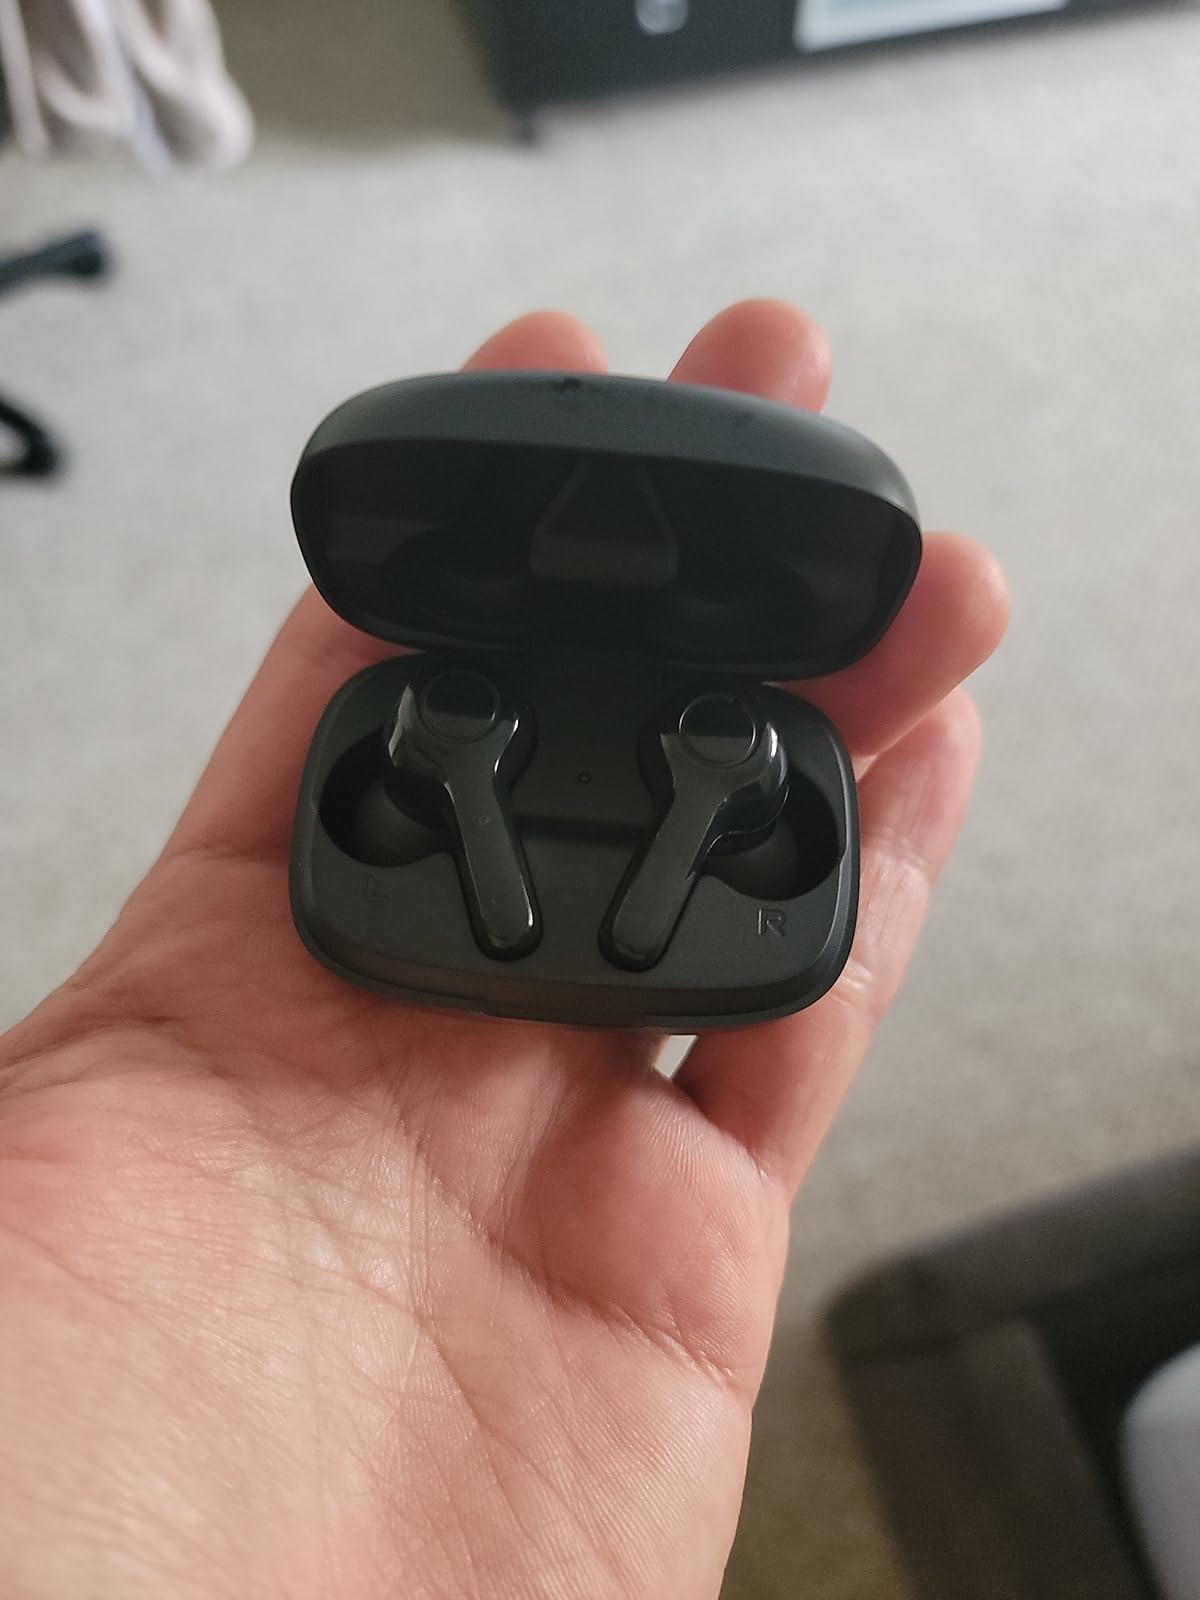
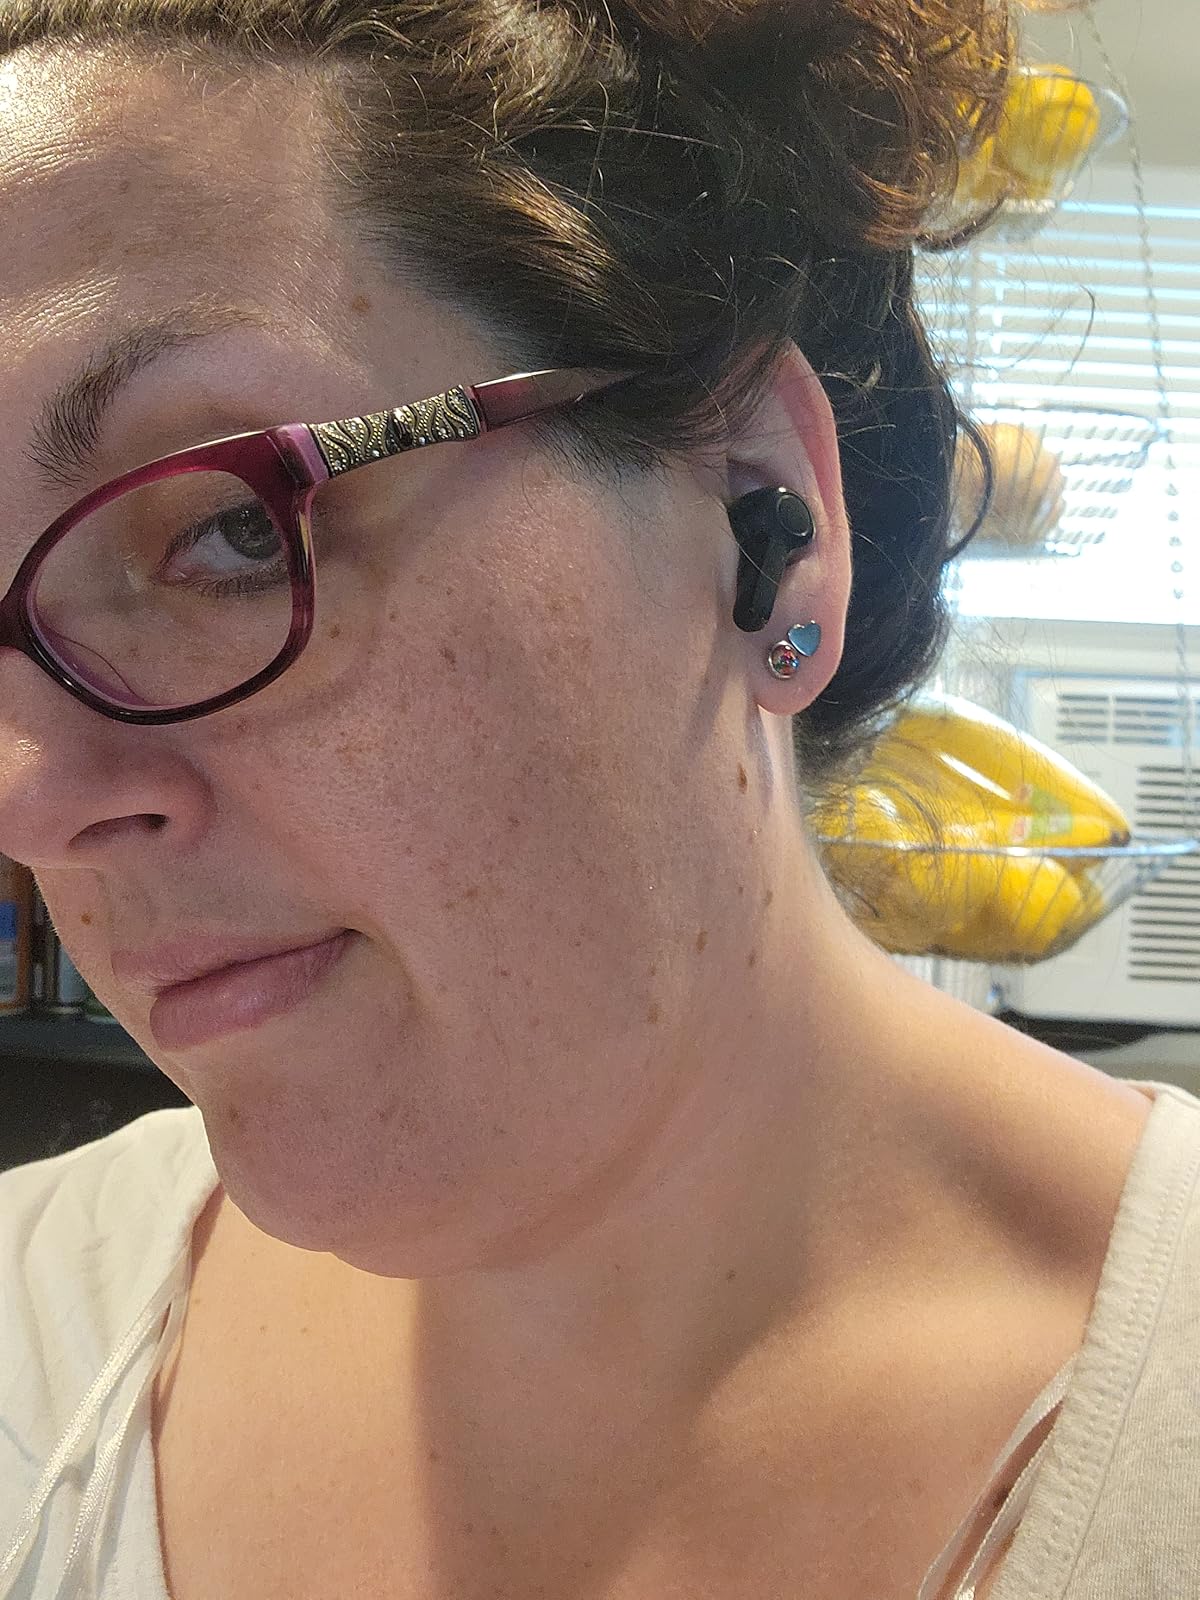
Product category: earbuds
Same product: yes